Amsterdam City Archives

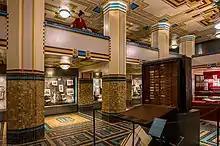
Amsterdam Treasure Room

The Amsterdam City Archives also shares the available expertise on Amsterdam and its history through publications and events. The Archives regularly presents temporary exhibitions, while noteworthy documents are on permanent display in the so-called: Amsterdam Treasure Room. Wander through the Treasure Room, dating from 1926. Find out about Rembrandt or Johan Cruyff and their times. Marvel at the medieval charter cabinet. And follow the change from a small city in a medieval world to a world city in our times.